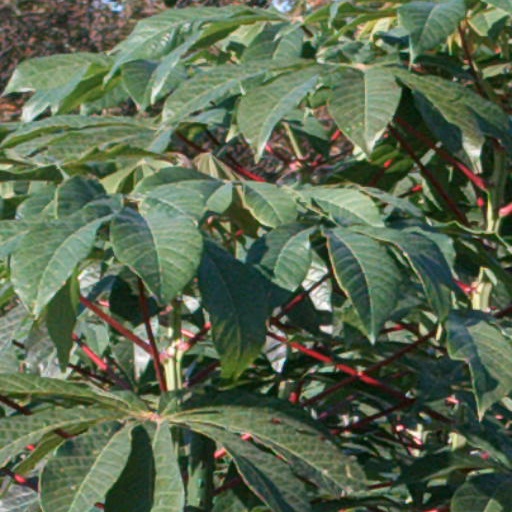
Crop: cassava